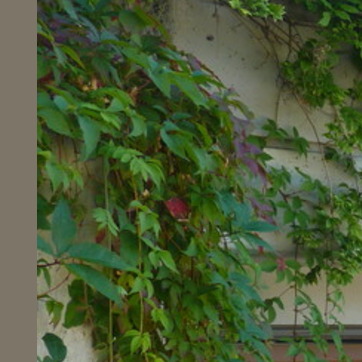
Material: foliage